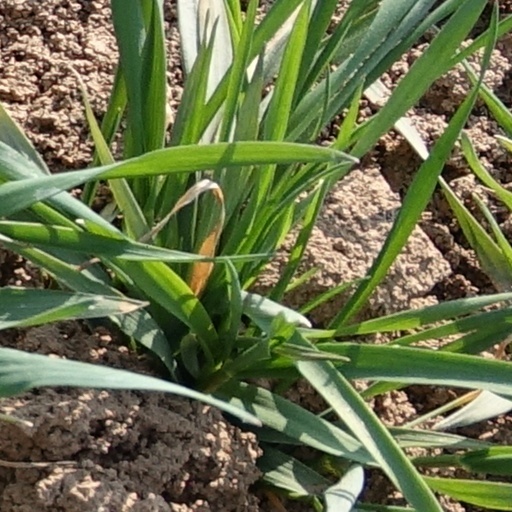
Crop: wheat